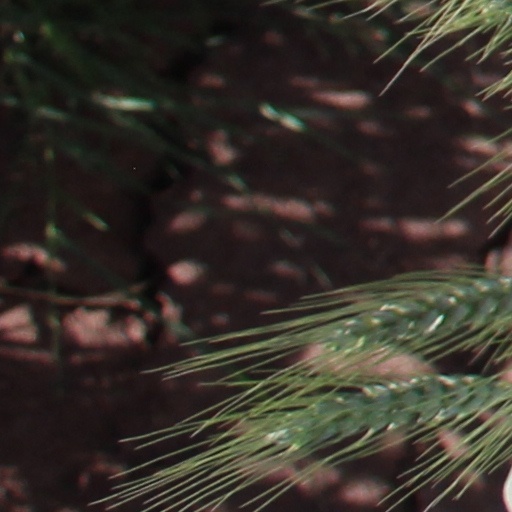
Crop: wheat